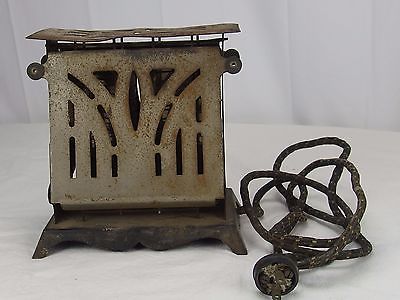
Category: toaster